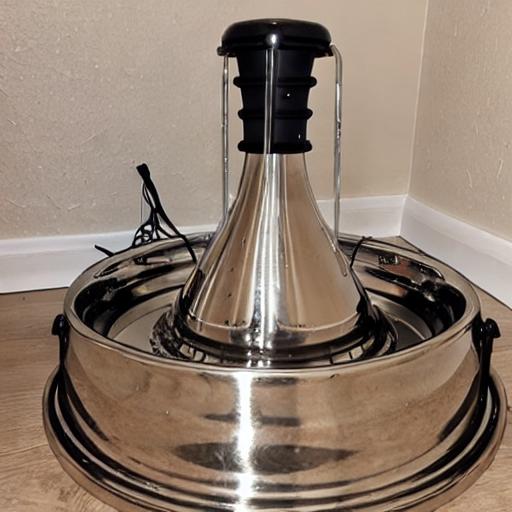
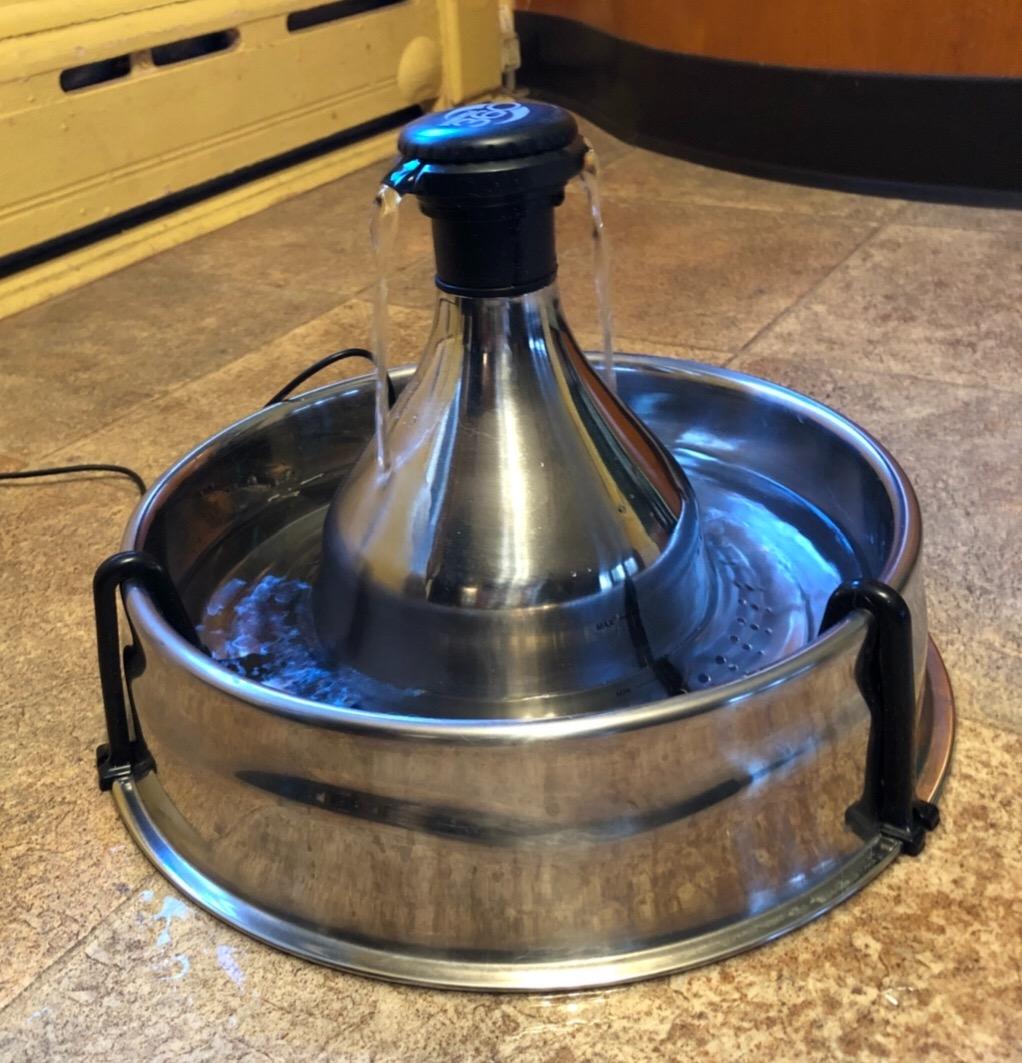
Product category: items_bowl
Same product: no